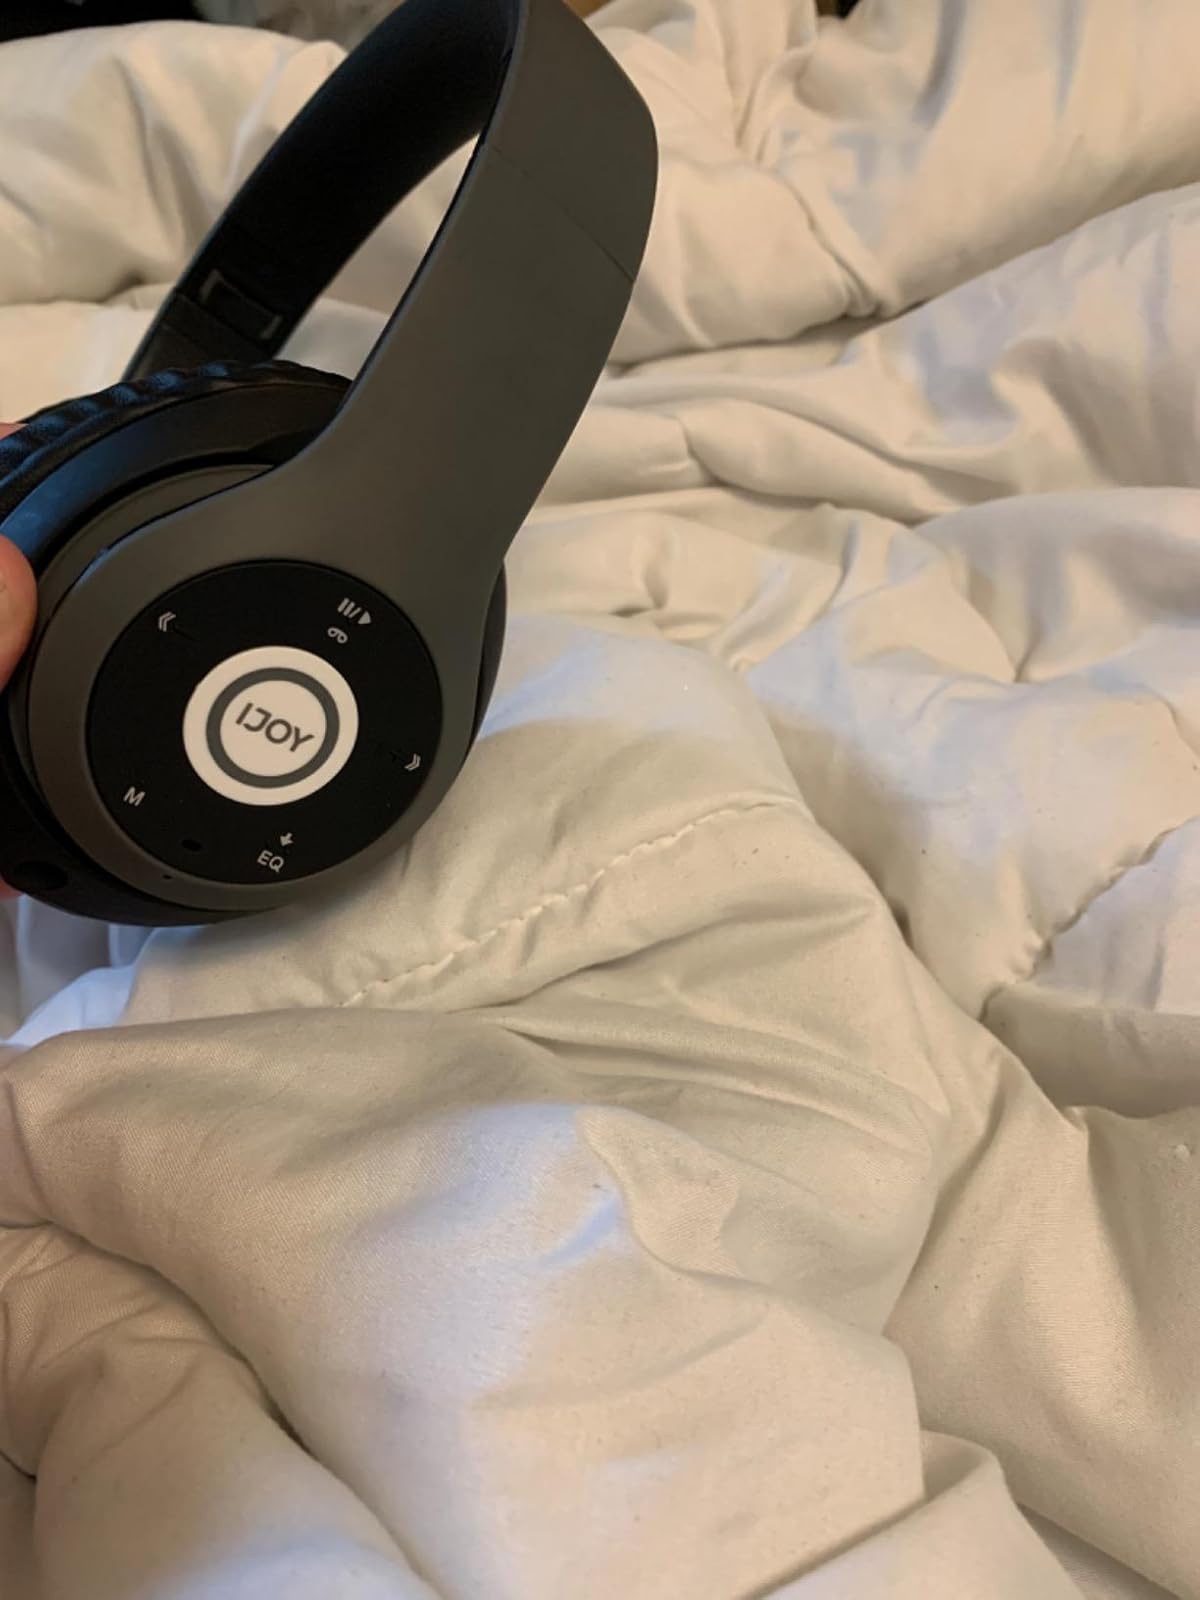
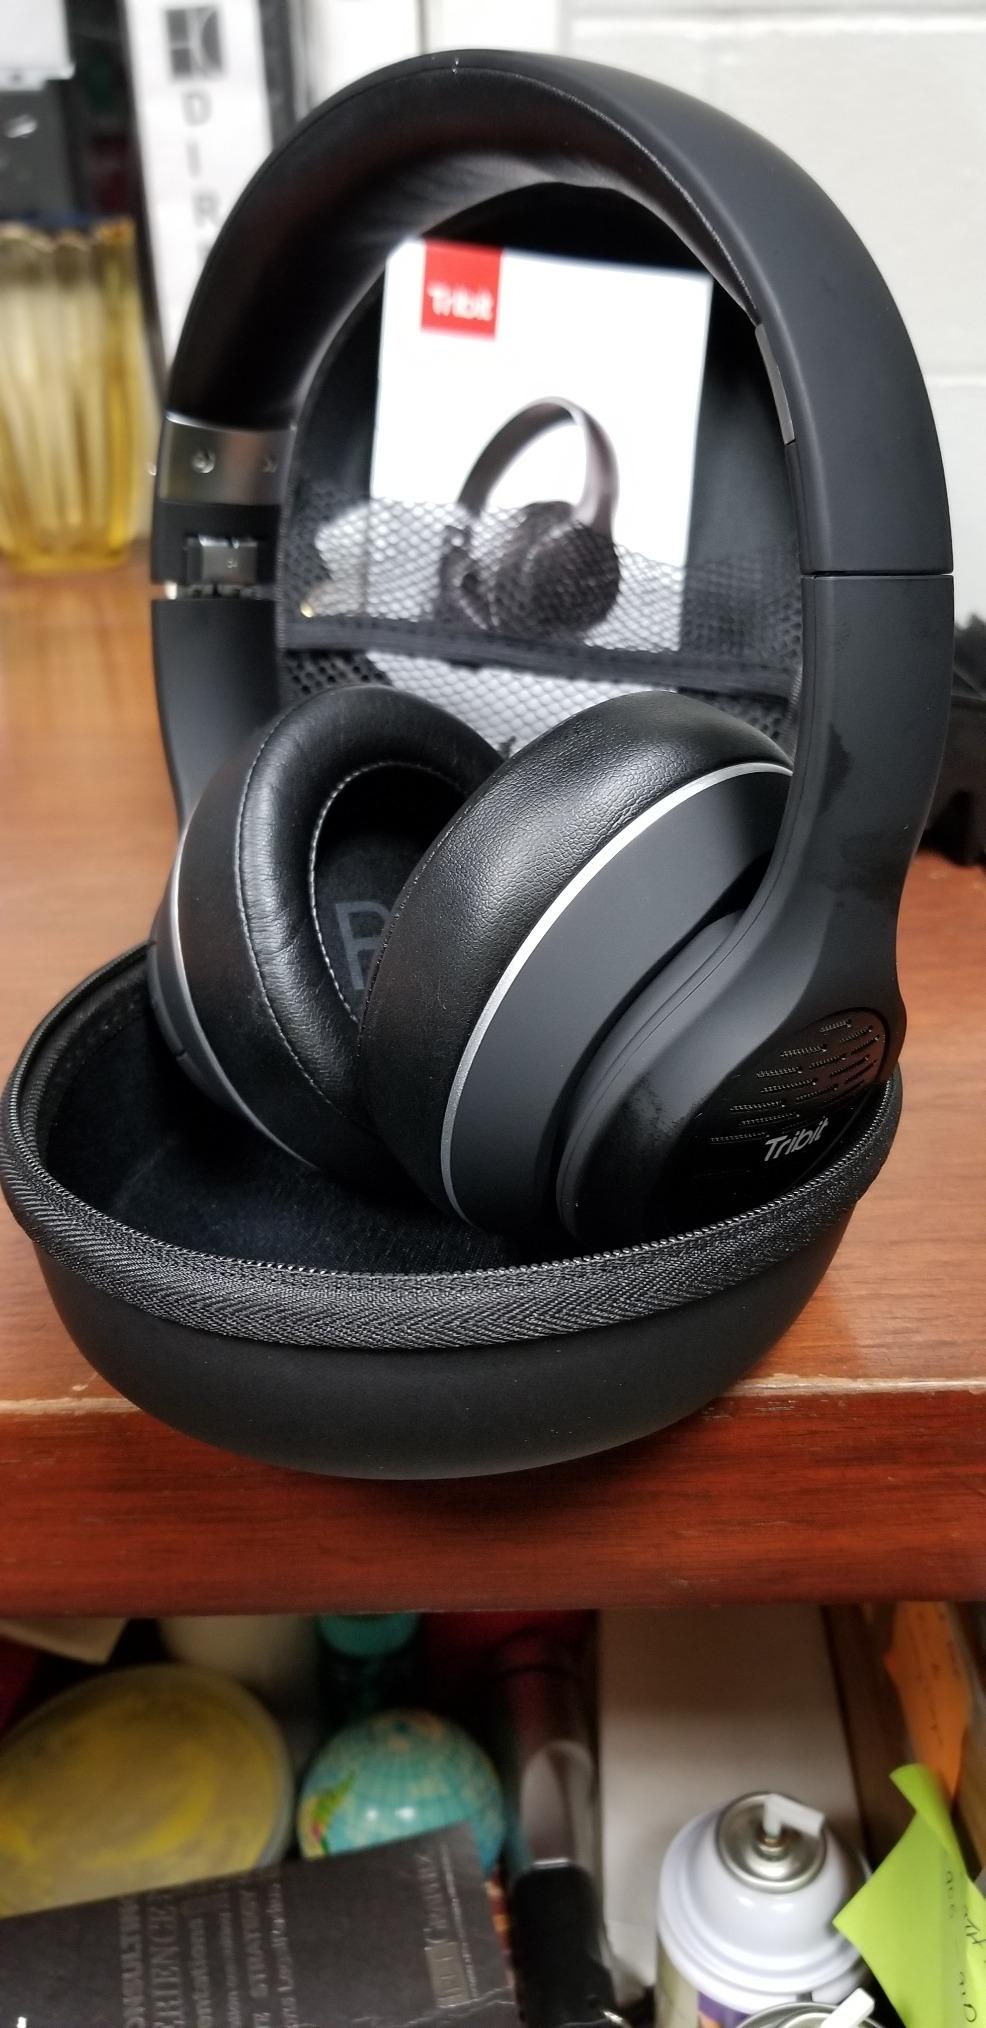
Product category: headphones
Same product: no